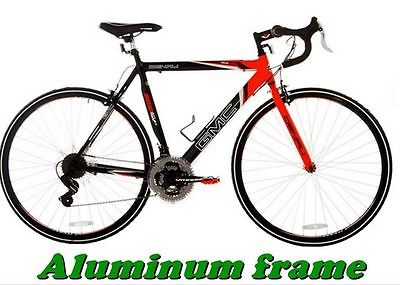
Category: bicycle